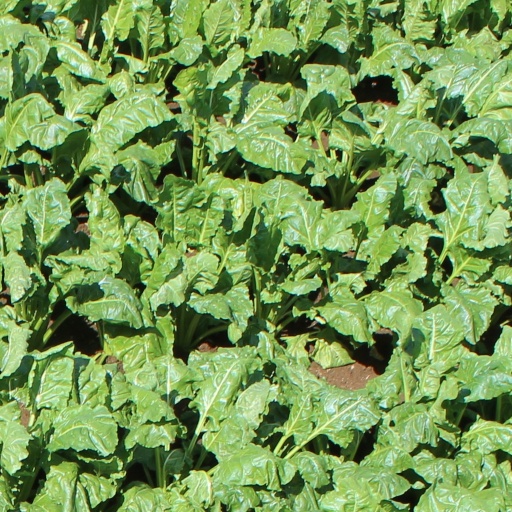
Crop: sugar beet